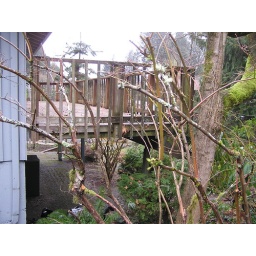
looking east on the southern side. The ground drops sharply, the porch below has a full sliding glass door.